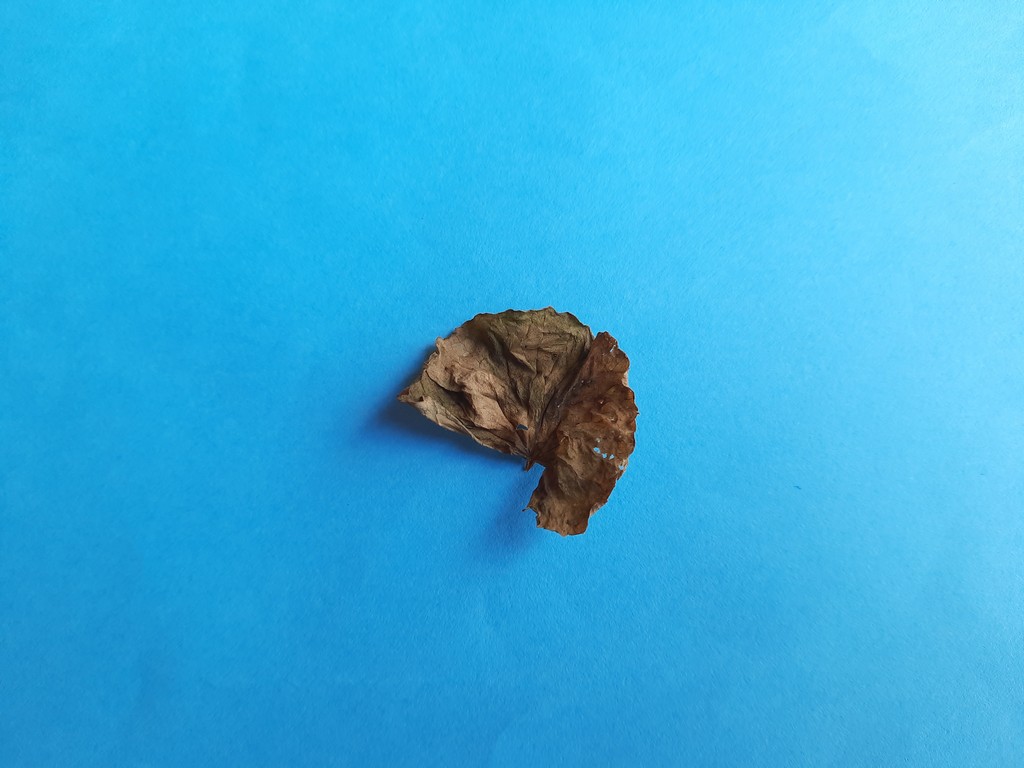
Label: Dried